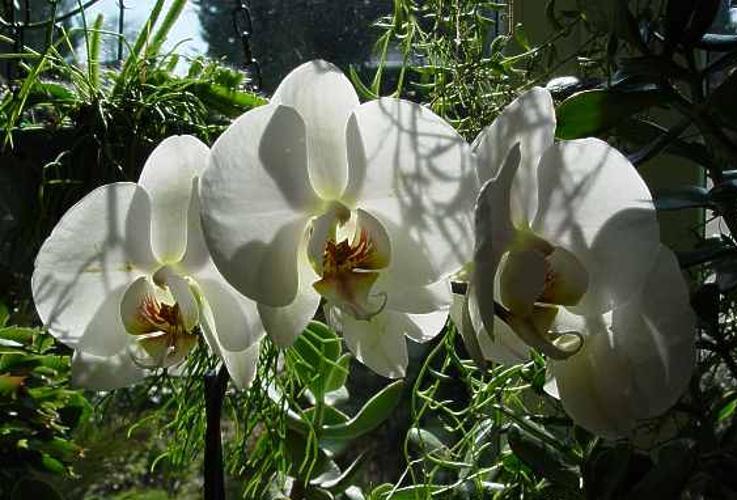
Label: moon orchid